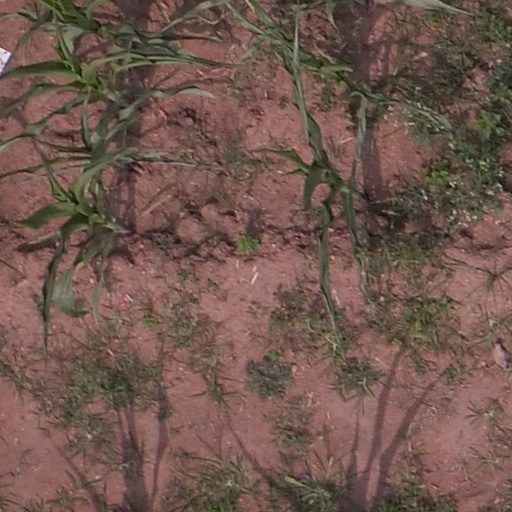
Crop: maize; corn